Wisbech Grammar School

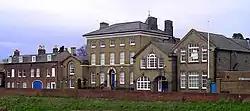
View from across the River Nene

Wisbech Grammar School is an 11–18 co-educational, Church of England, private day and boarding school in Wisbech, Isle of Ely, Cambridgeshire, England. Founded by the Guild of the Holy Trinity in 1379, it is one of the oldest schools in the country.